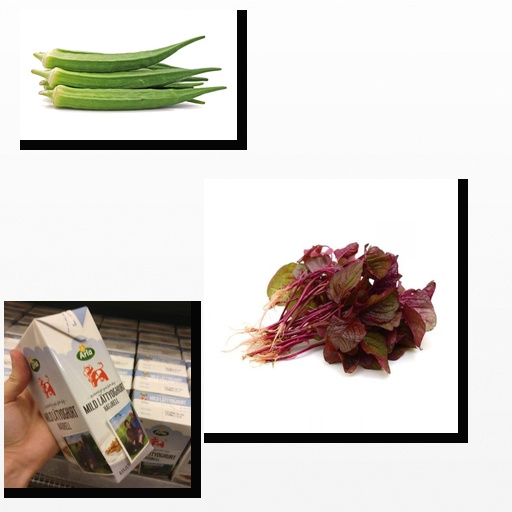
Food items: amaranth, natural_low_fat_yogurt, okra